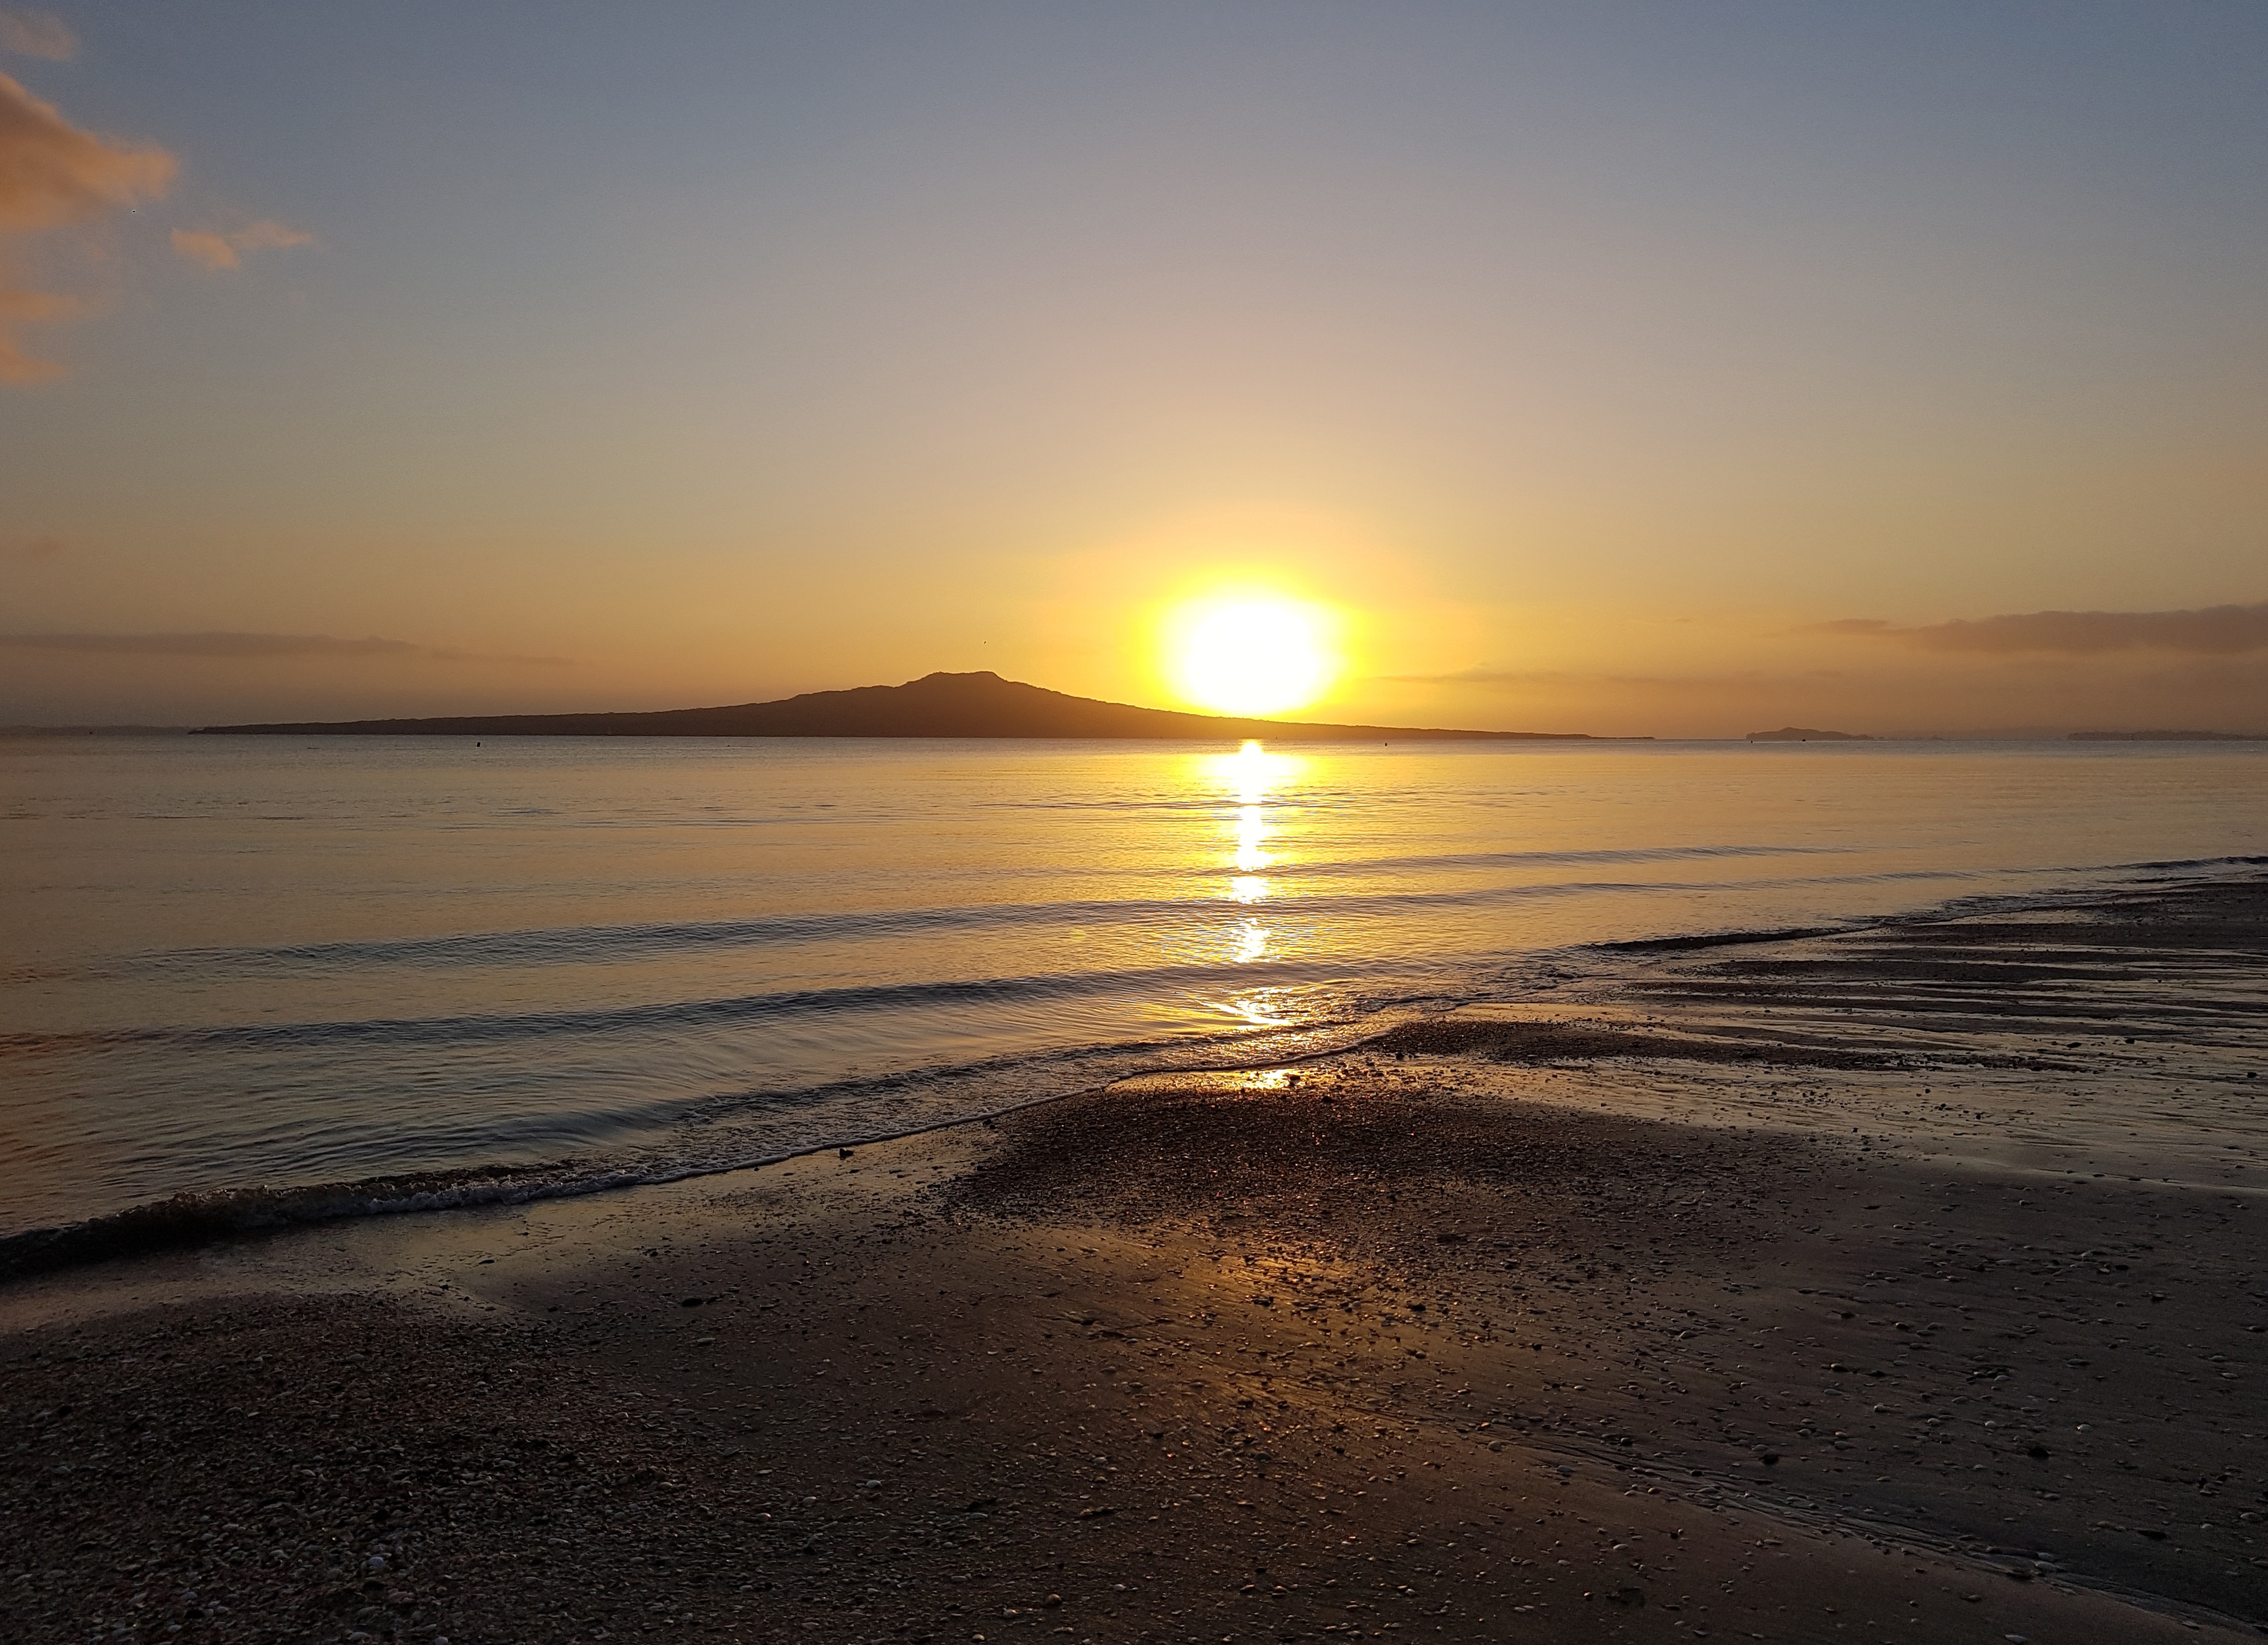
beach, sea, coast, sand, ocean, horizon, sun, sunrise, sunset, sunlight, morning, shore, wave, dawn, dusk, evening, body of water, afterglow, wind wave, takapuna